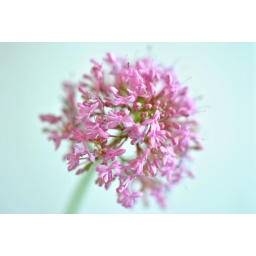
Loved the way the white tiles I shot against ended up a shade of blue purely by accident.